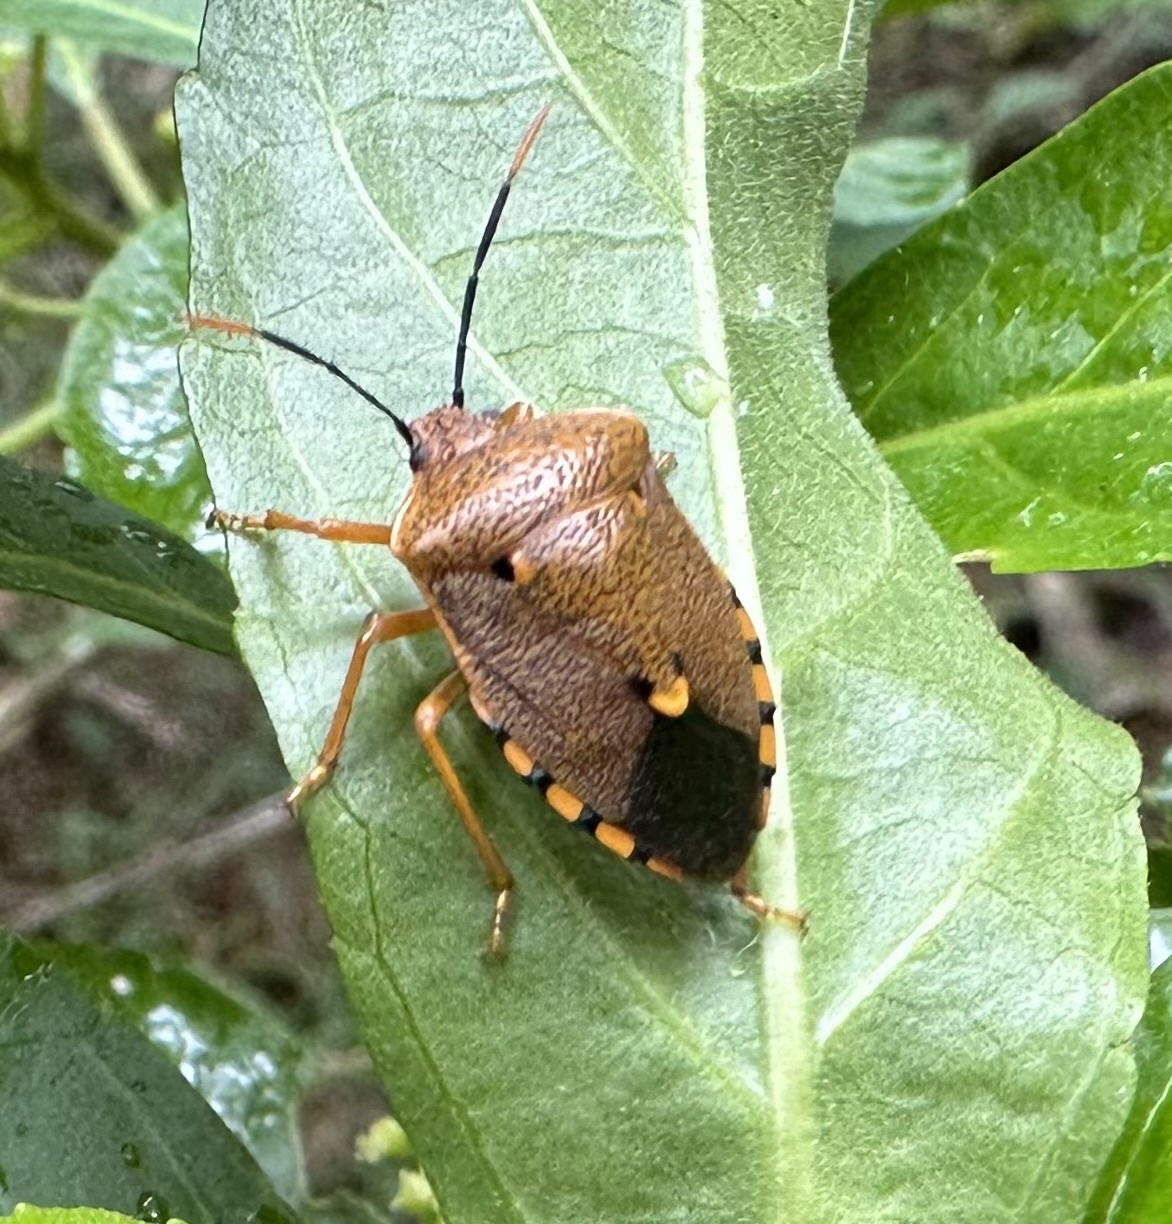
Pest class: stink_bug